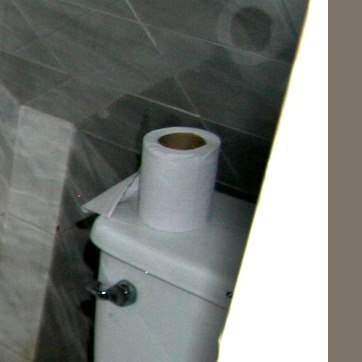
Material: paper